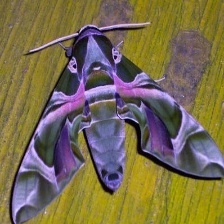
Species: OLEANDER HAWK MOTH